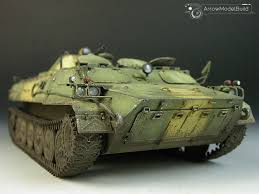
Label: MT_LB